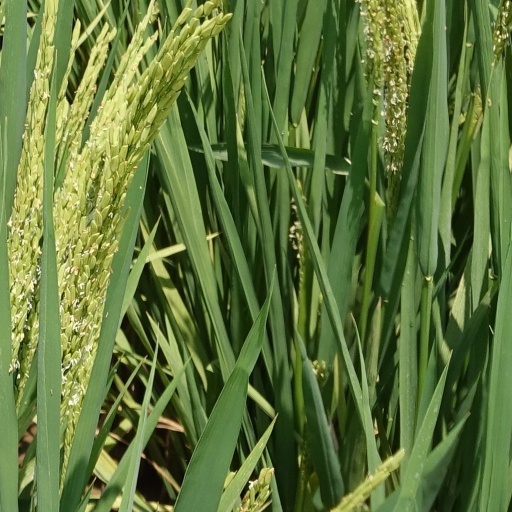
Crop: rice